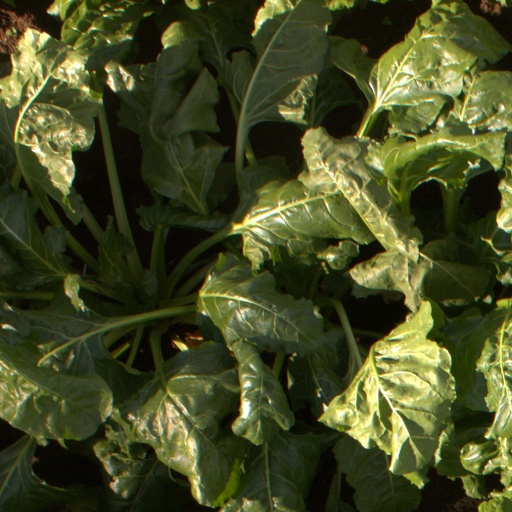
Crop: sugar beet